Battle of Seven Pines

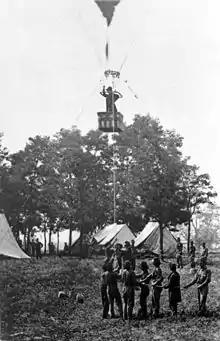
Prof. Lowe ascending in the "Intrepid" to observe the Battle of Seven Pines

The Army of the Potomac was accompanied by the Union Army Balloon Corps commanded by Prof. Thaddeus S. C. Lowe, who had established two balloon camps on the north side of the river, one at Gaines's Farm and one at Mechanicsville. Lowe reported on May 29 the buildup of Confederate forces to the left of New Bridge or in front of the Fair Oaks train station. With constant rain on May 30 and heavy winds the morning of May 31, the aerostats "Washington" and "Intrepid" did not launch until noon. Lowe observed Confederate troops moving in battle formation and this information was relayed verbally to McClellan's headquarters by 2 p.m. Lowe continued to send reports from the "Intrepid" via telegraph the remainder of May 31. On June 1, Lowe reported that the Confederate barracks to the left of Richmond as being free from smoke. McClellan did not follow up on this information with a counterattack by his corps north of the Chickahominy River.